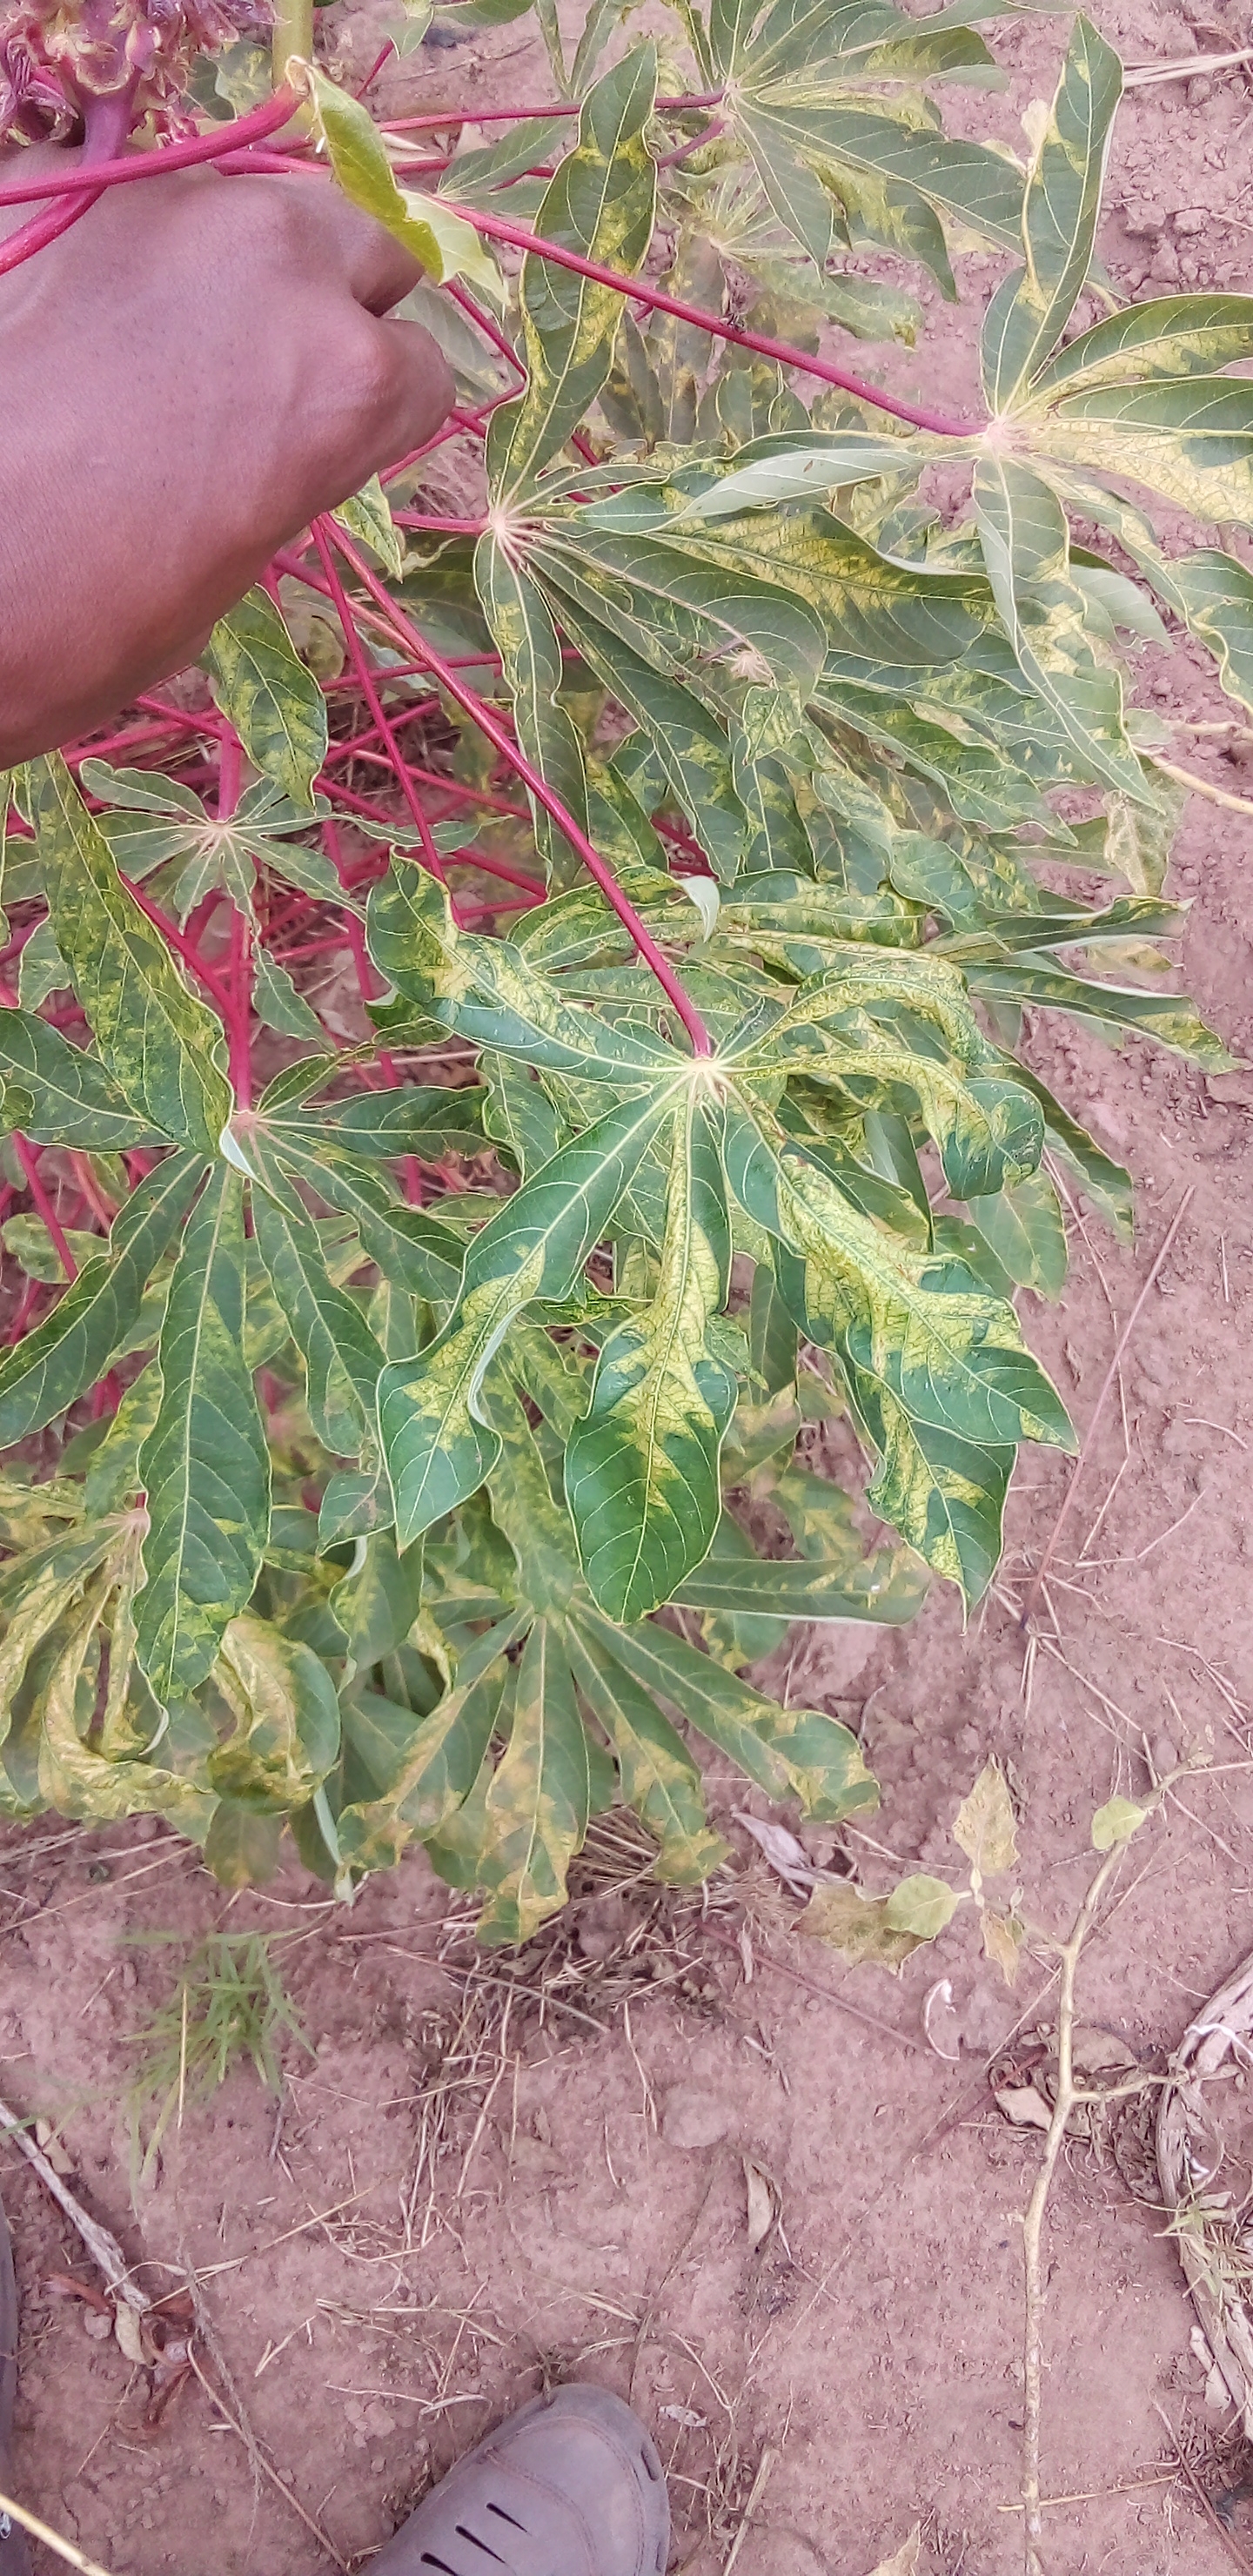
Label: cassava mosaic disease (cmd)